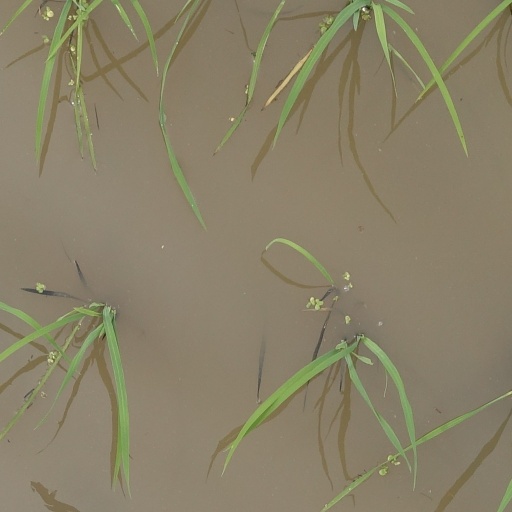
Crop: rice